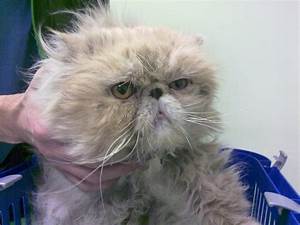
Label: cat